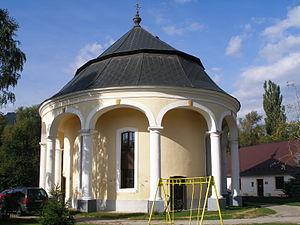
Zemianske Podhradie est un village de Slovaquie situé dans la région de Trenčín.